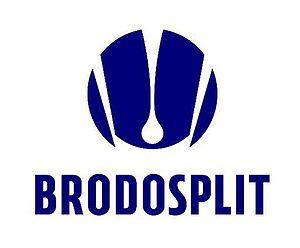
Brodogradilište Split ou BrodoSplit est une entreprise de construction navale croate basé à Split, en Croatie et fondée en 1922. L'État croate est actionnaire majoritaire de BrodoSplit. La société emploie 4 000 personnes.